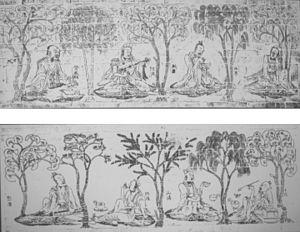
La dynastie Jin, divisée en Jin occidentaux ou Jin de l'Ouest ou Xi Jin et Jin orientaux ou Jin de l'Est ou Dong Jin, succède au Royaume de Wei de la période des Trois royaumes de Chine et compte en tout 15 empereurs. Ses capitales sont Luoyang puis Jiankang, avec un bref intermède à Chang'an. Les Seize Royaumes occupent le Nord de la Chine durant la période des Jin orientaux. Ces derniers finissent par être évincés en 420 par la dynastie Liu-Song ou Song du Sud, événement qui marque le début de la période des dynasties du Nord et du Sud.